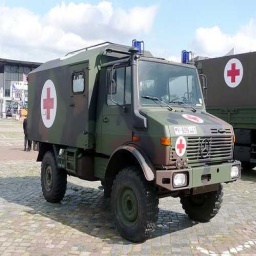
Label: ambulance